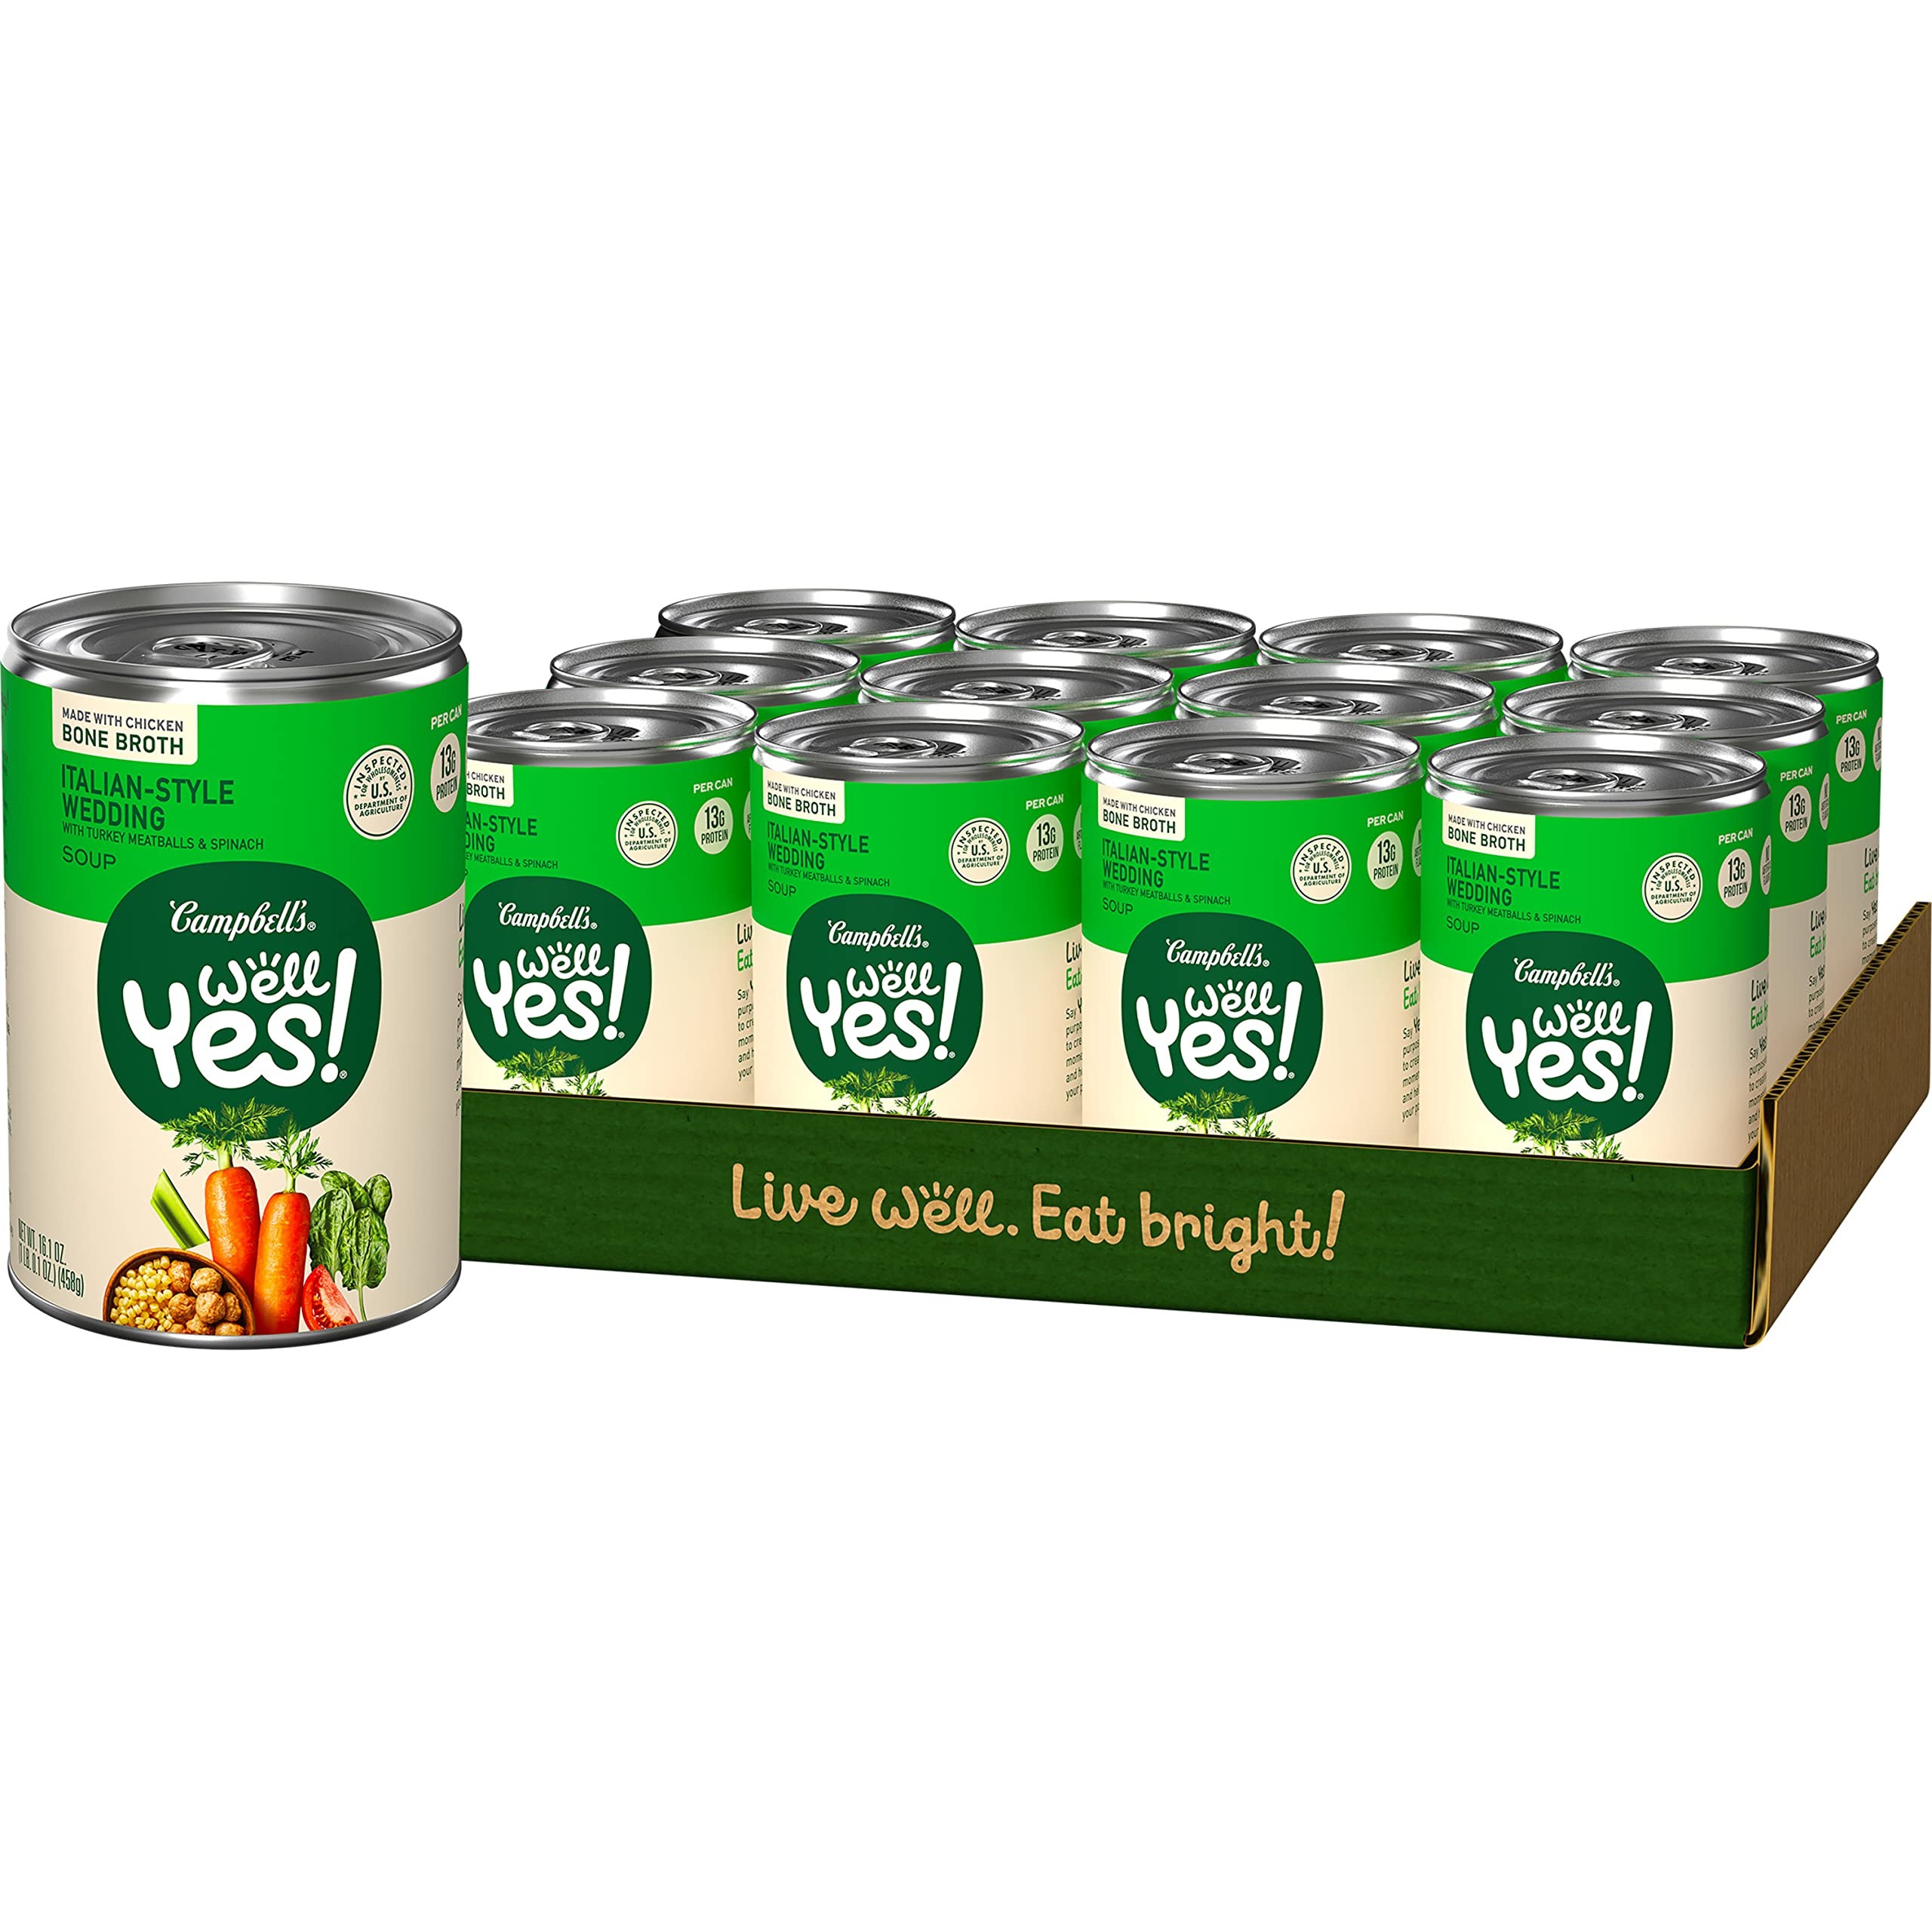
Item Name: Well Yes! Campbell's Italian-Style Wedding Soup, 72 Oz, 16.1 Ounce-Pack of 12
Bullet Point 1: Campbell's Well Yes! Soup: Twelve (12) 16.1 oz cans of Campbell's Well Yes! Italian Wedding Soup
Bullet Point 2: Nutritious Ingredients: Crafted with turkey meatballs with no antibiotics, plus carrots, spinach and pasta for a flavor-packed punch
Bullet Point 3: 13 Grams of Protein: Soup has 13 grams of protein per can and is made with no added preservatives, no high fructose corn syrup and no artificial flavors
Bullet Point 4: Easy Sides: This soup makes a delicious and nutritious part of a meal, appetizer or side dish to actively nourish your positive lifestyle
Bullet Point 5: Easy to Microwave Soup: Simply heat this soup using a microwaveable bowl or in a saucepan on stovetop and serve for delicious anytime nourishment
Value: 193.2
Unit: Ounce

Price: 2.69